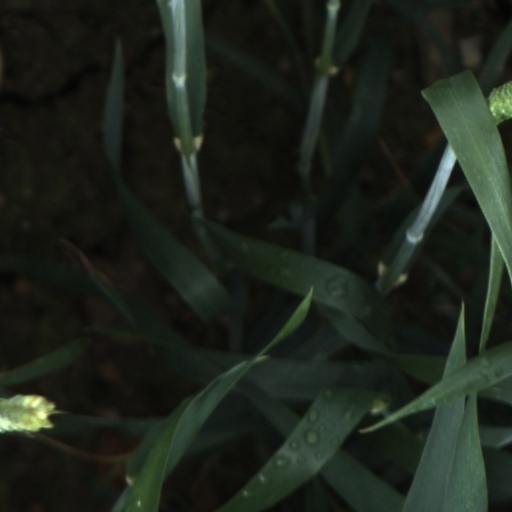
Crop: wheat